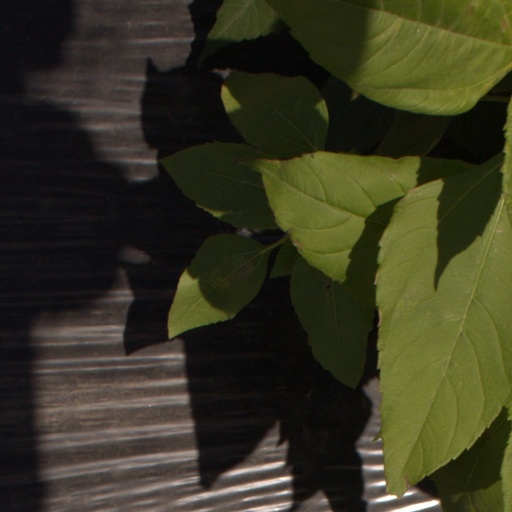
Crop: Jerusalem artichoke